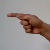
The image shows a hand gesture representing the letter 'G' in Indian Sign Language.